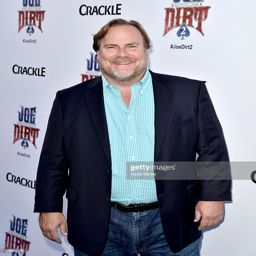
actor arrives at the premiere .